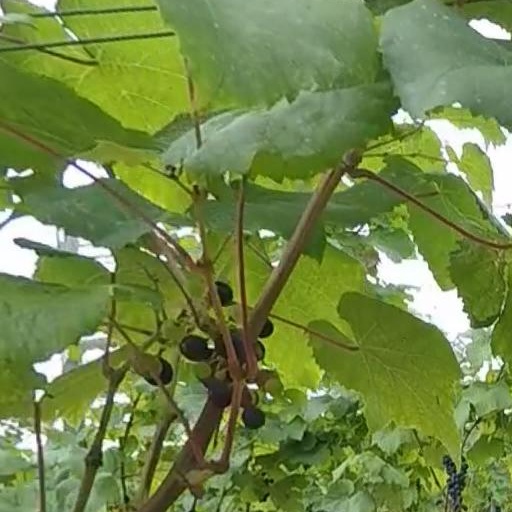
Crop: grape